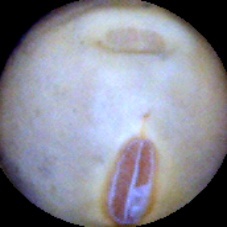
Label: Intact